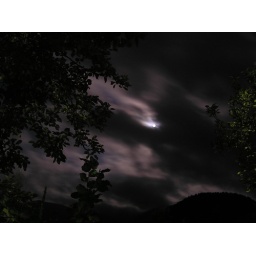
Green Leaves and running clouds in the night